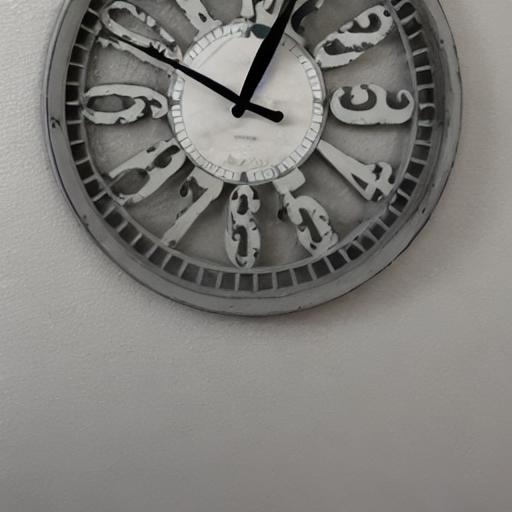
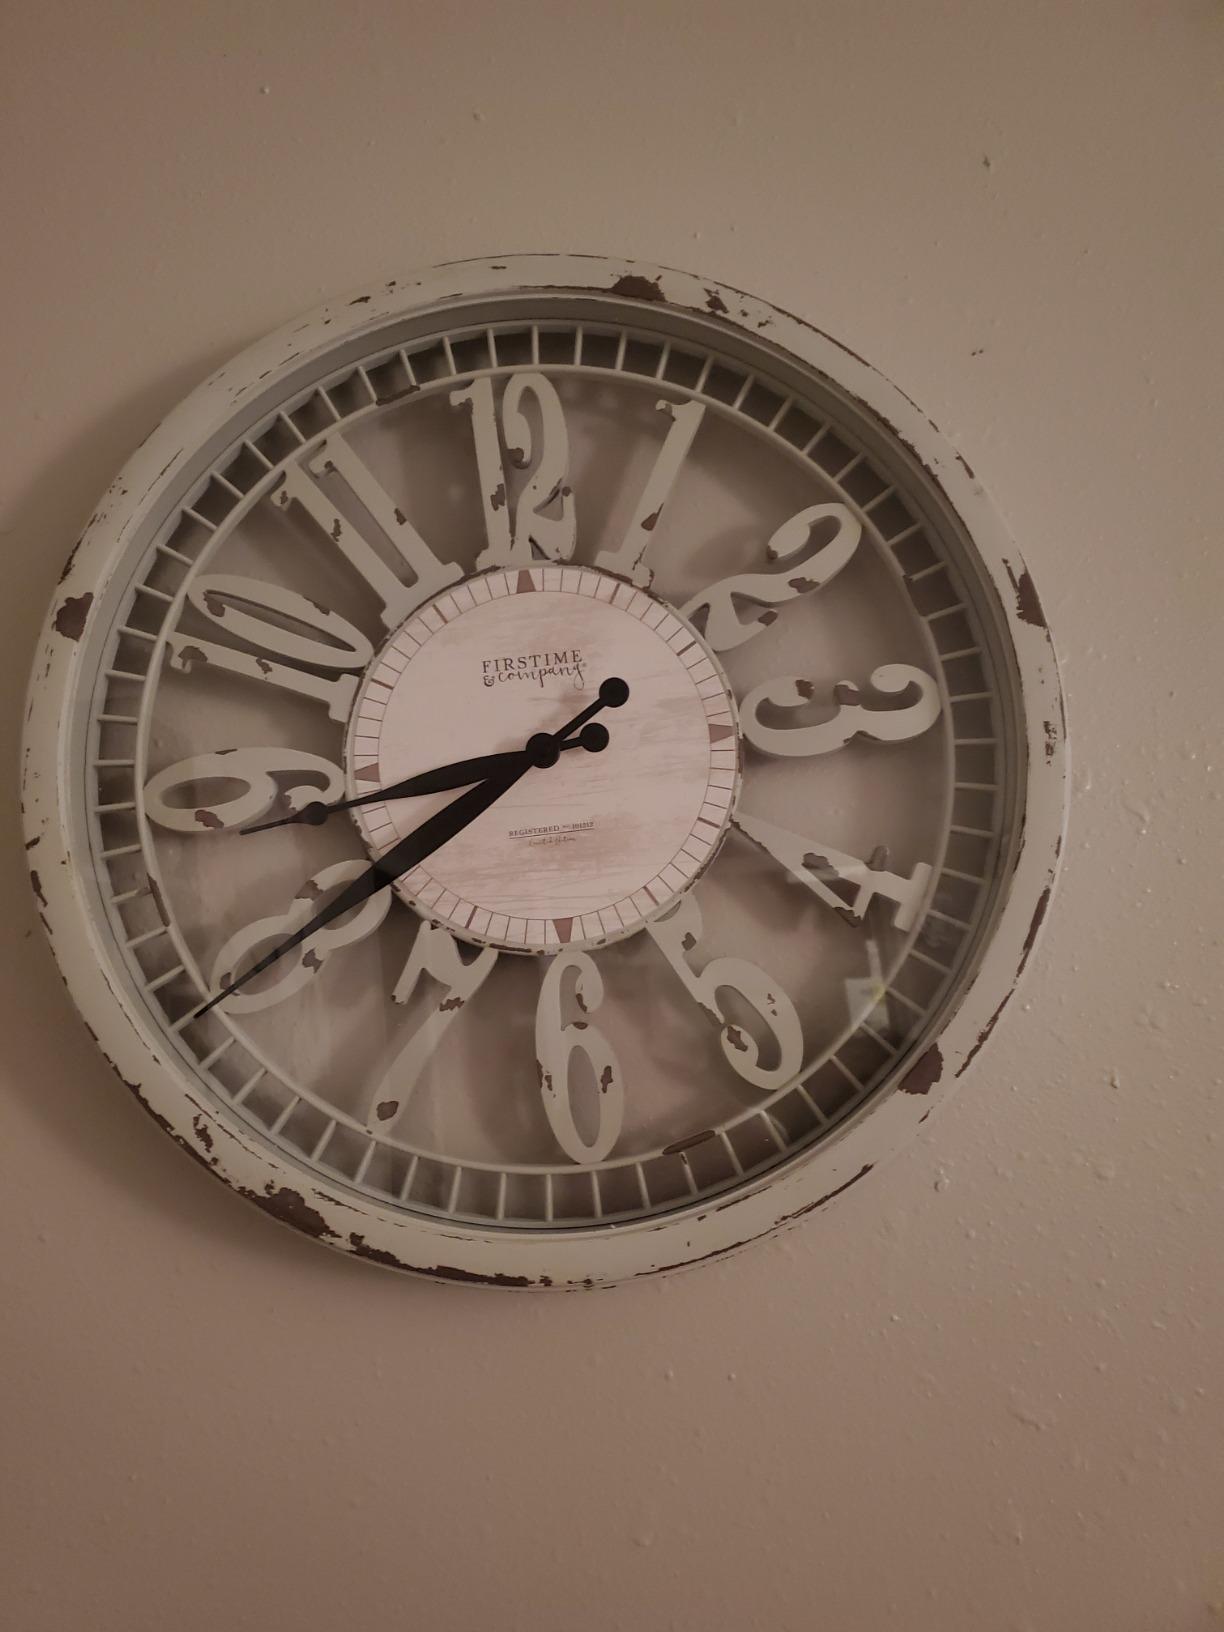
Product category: clock
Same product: no